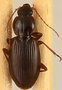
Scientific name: Synuchus impunctatus
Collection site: Bartlett Experimental Forest NEON (BART), plot BART_002